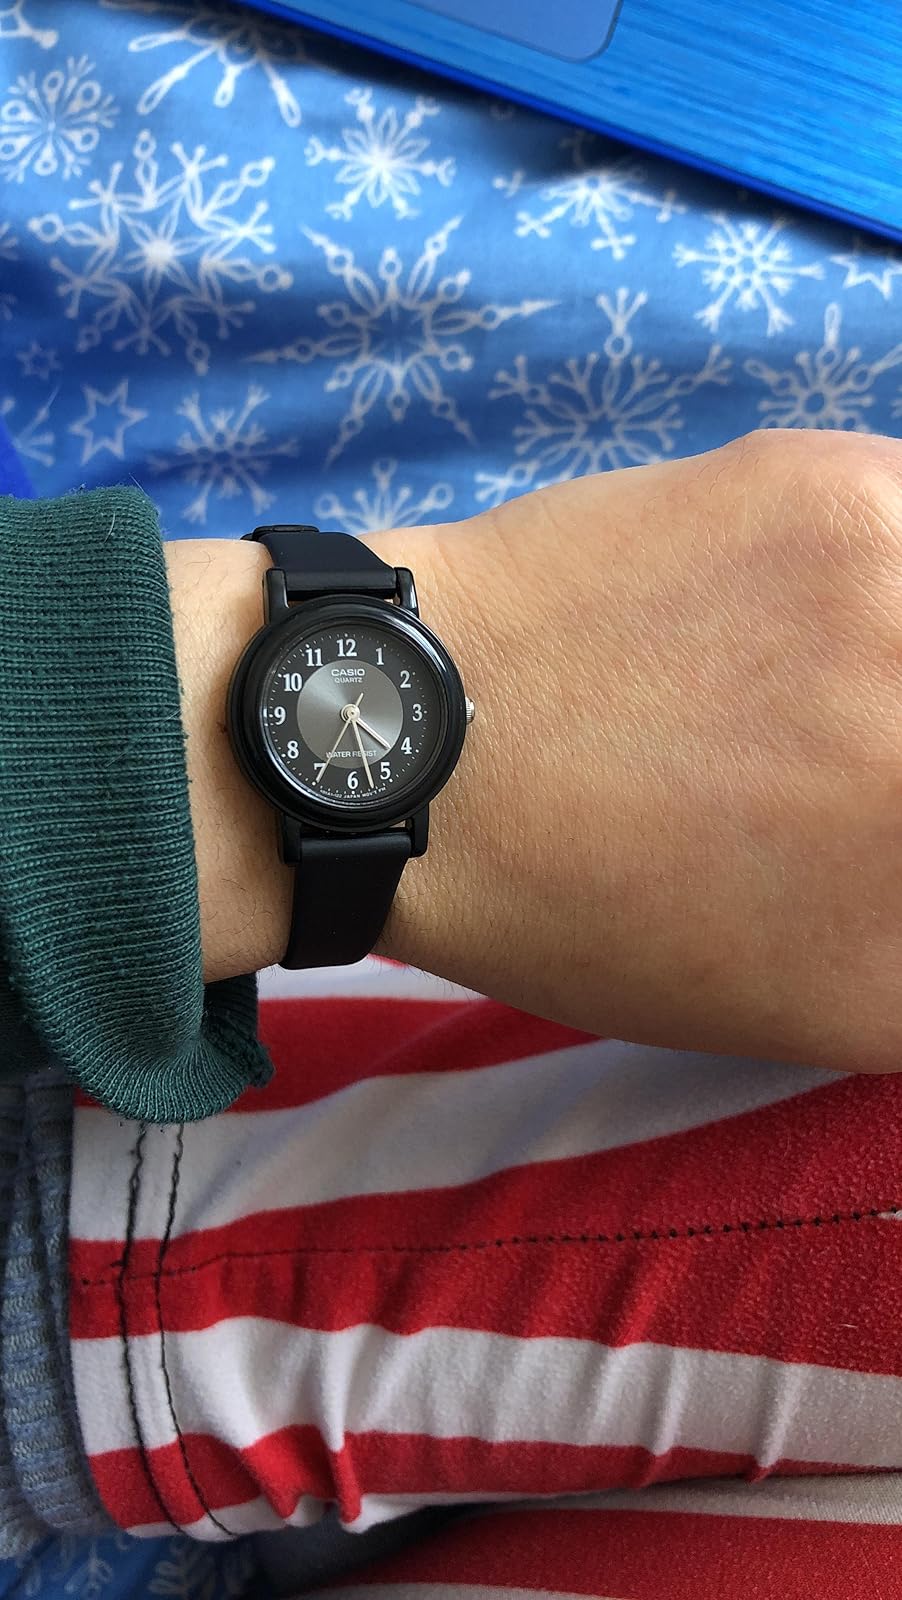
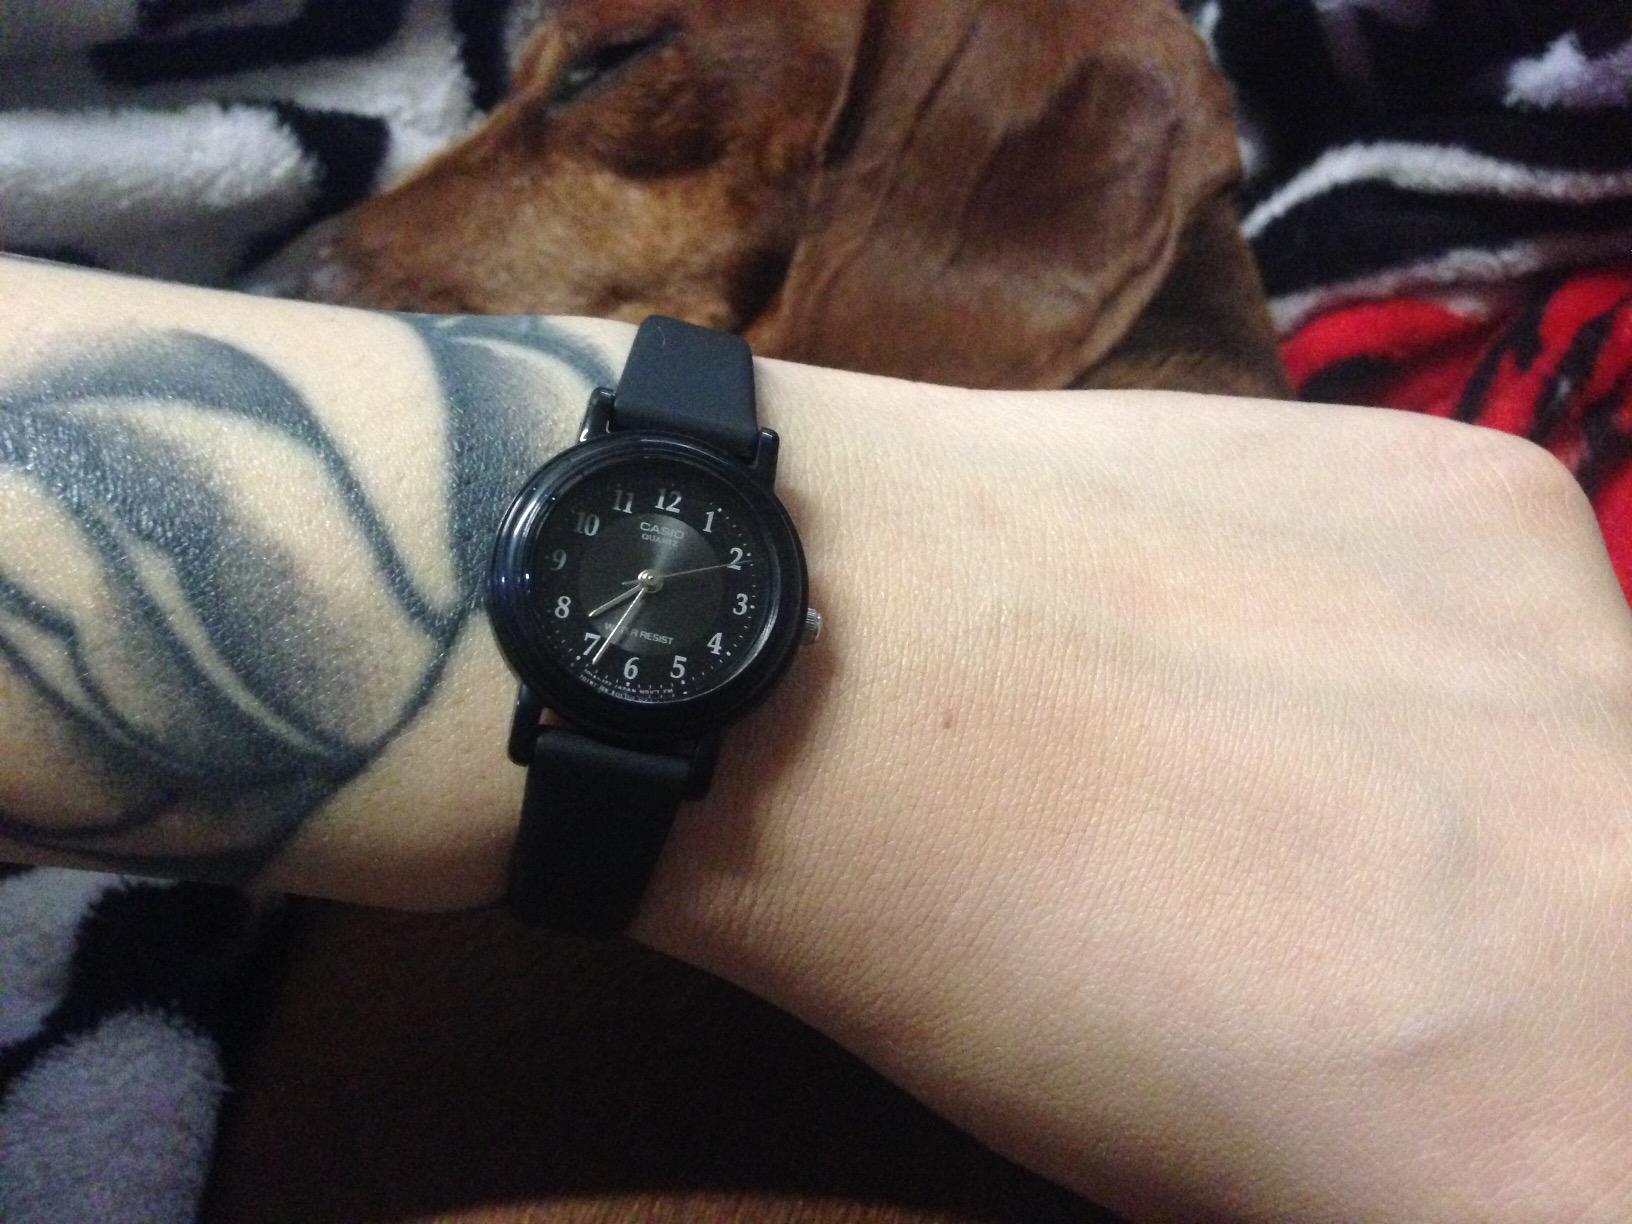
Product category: accessories_watch
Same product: yes